PowerBar

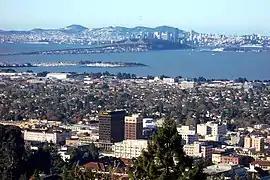
Bay Area (pictured in 2005), with PowerBar sign just recognizable, at top of high rise in downtown Berkeley (center left)

The PowerBar company was founded by Brian Maxwell, a Canadian athlete and entrepreneur, along with Jennifer Biddulph, and Mike McCollum. They started in Maxwell's kitchen, where they formulated the recipe using the knowledge of Jennifer Biddulph, a nutritionist. The two would eventually marry. They used $55,000 in cash to launch the company in 1986 in Berkeley, California. This was the first "energy bar" for use during competition by endurance athletes, such as ultramarathoners and cyclists. They eventually acquired a headquarters building in downtown Berkeley.